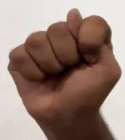
ASL sign: T